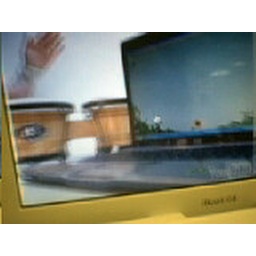
featuring Bongo-light, as viewed on a screen from a computer in Vancouver